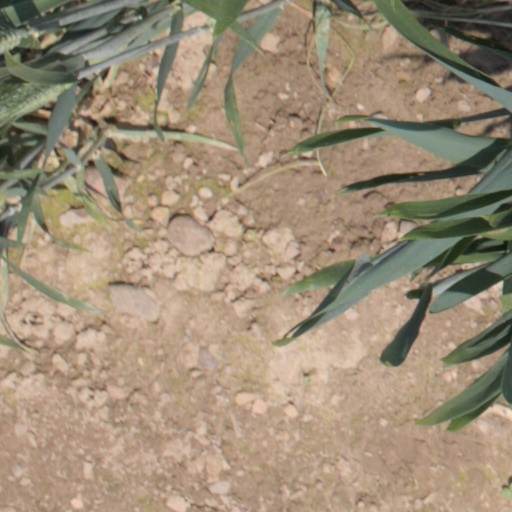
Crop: wheat